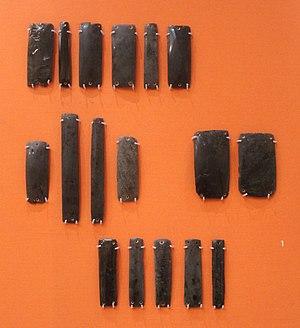
Plaques en obsidienne, servant d'ornements (sur des vêtements
L'histoire de la Mésopotamie débute avec le développement des communautés sédentaires dans le nord de la Mésopotamie au début du Néolithique, et s'achève dans l'Antiquité tardive. Elle est reconstituée grâce à l'analyse des fouilles archéologiques des sites de cette région, et à partir du IVᵉ millénaire av. J.‑C. par des textes écrits essentiellement sur des tablettes d'argile, la Mésopotamie étant l'une des premières civilisations à inventer l'écriture, avec l’Égypte antique.
Le Néolithique du Proche-Orient est chronologiquement le plus précoce des épisodes de passage d'un mode de vie paléolithique à un mode de vie néolithique à se produire dans le monde. Il prend place entre le Levant et le Zagros occidental, incluant une partie de l'Anatolie, au début de l'Holocène, entre 10000 et 5500 av. J.-C. environ.